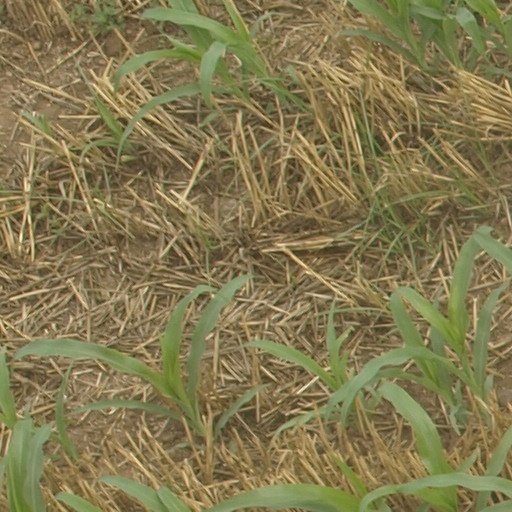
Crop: maize; corn